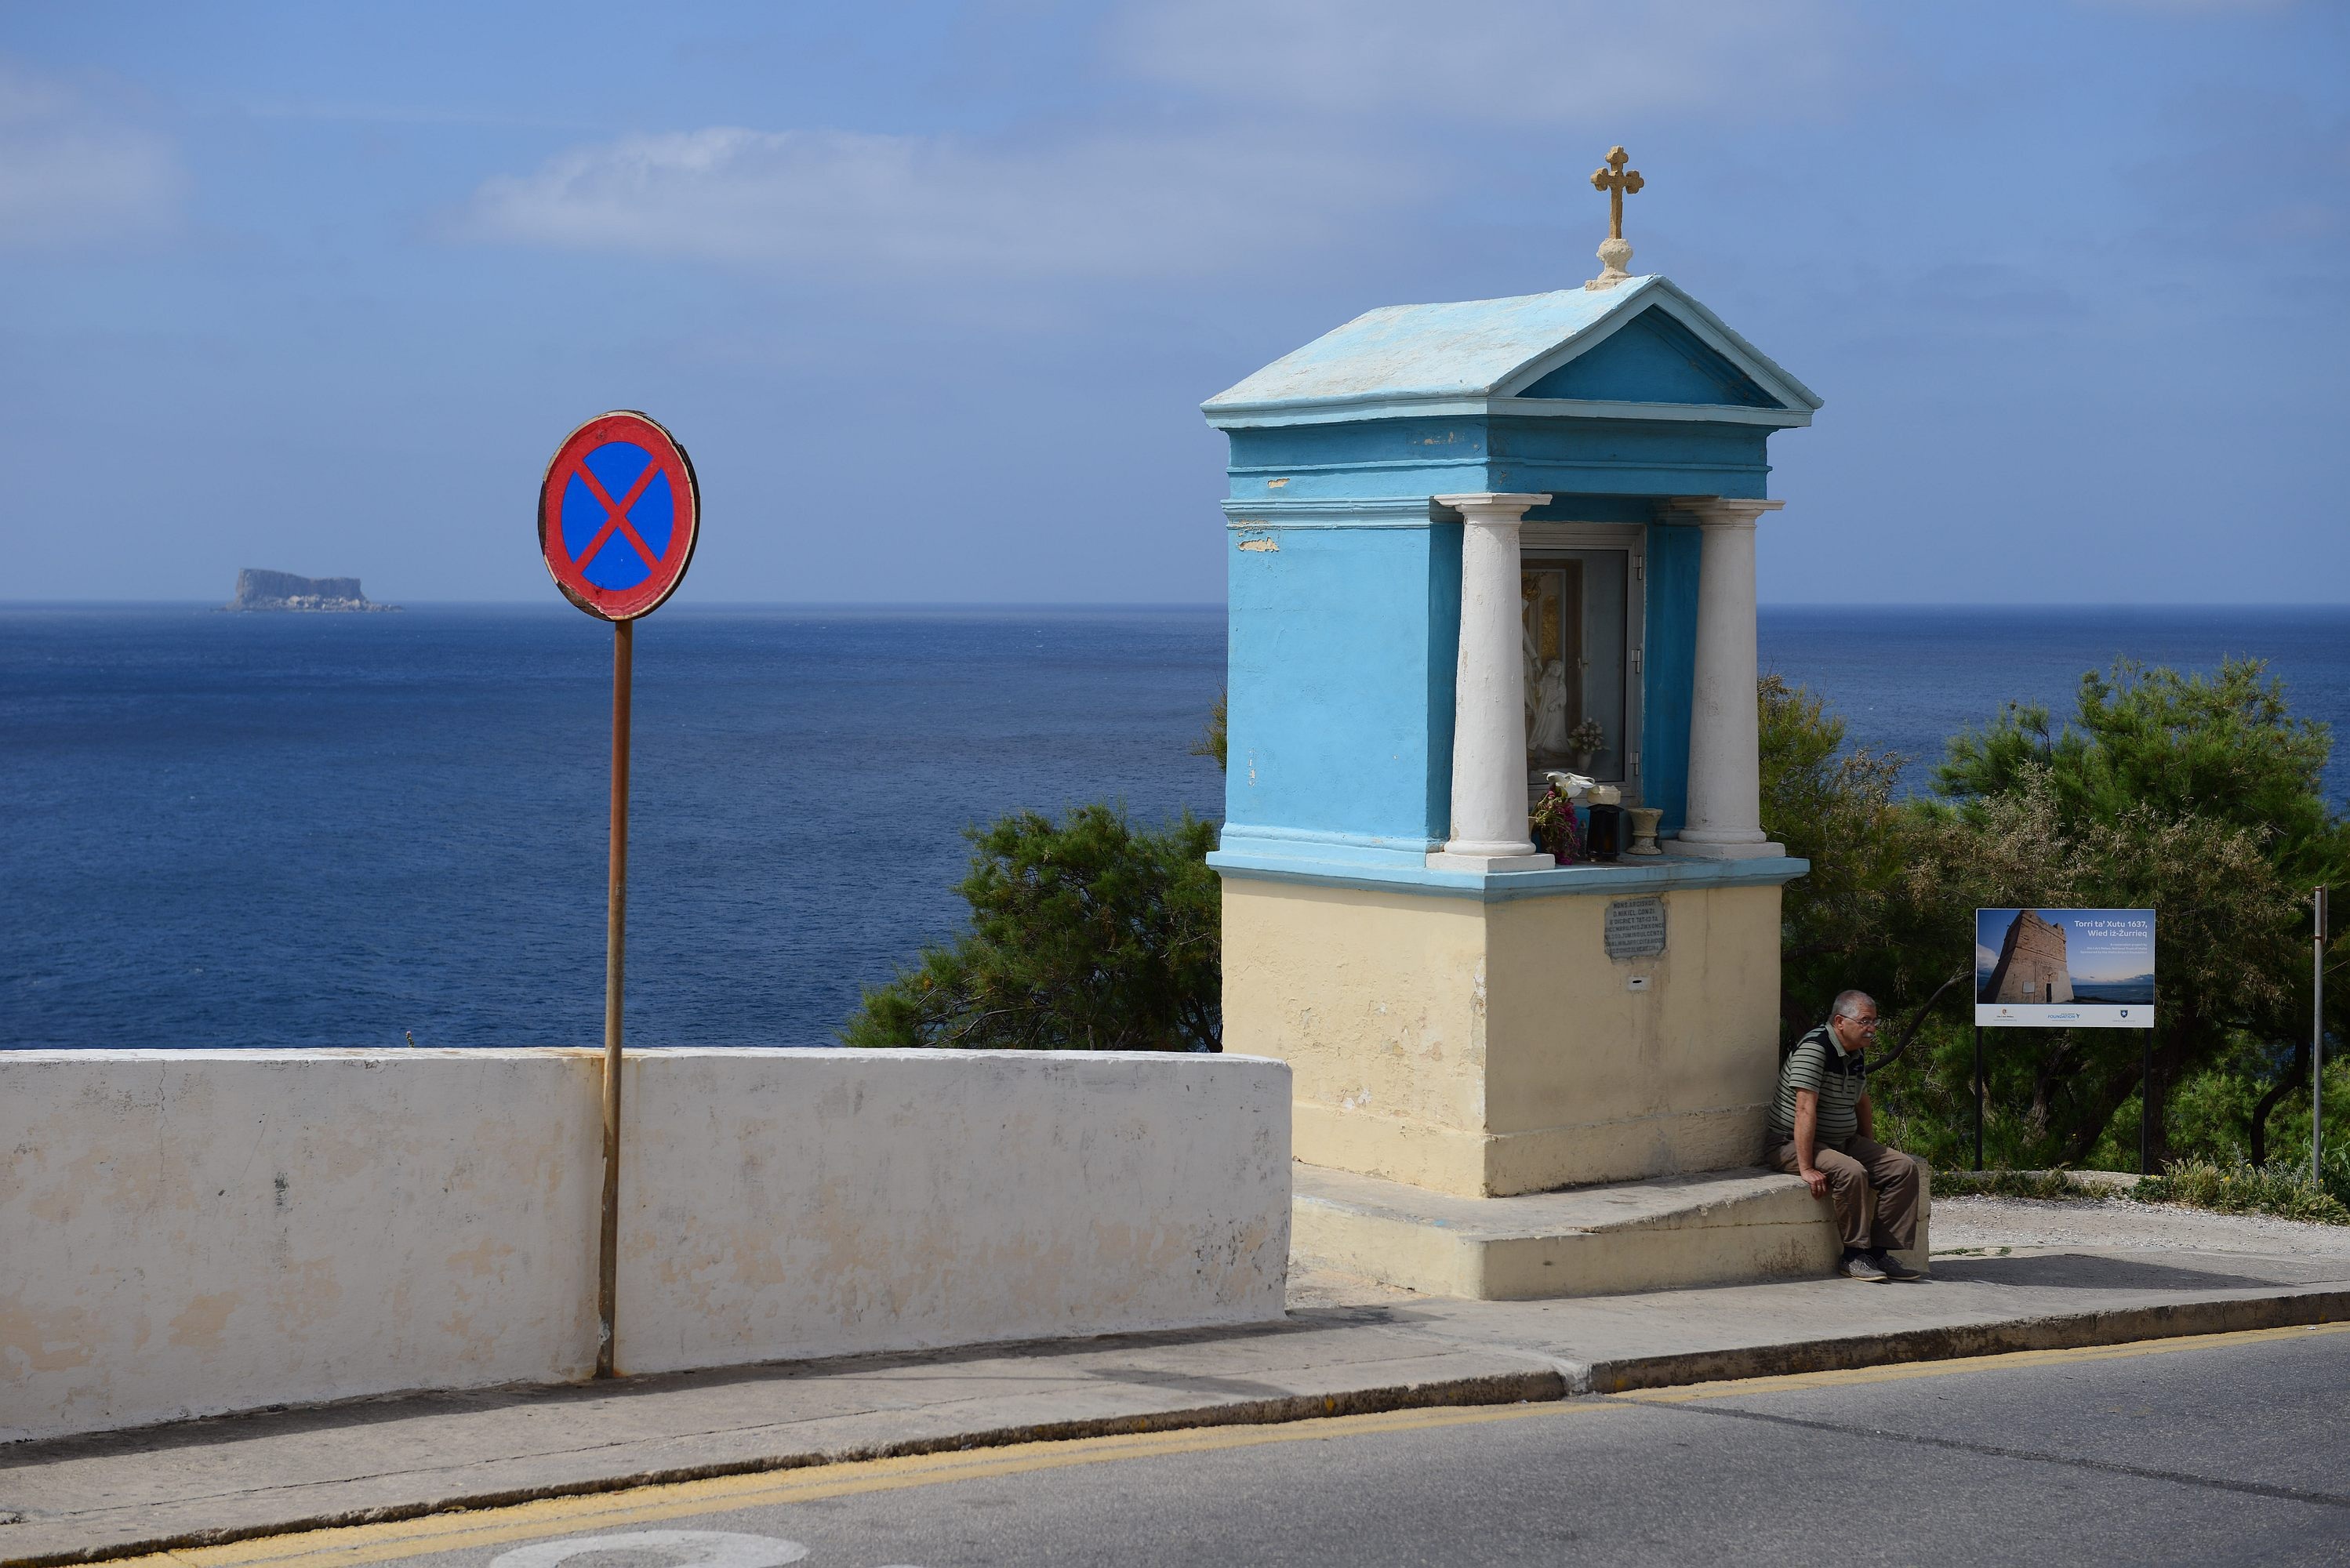
sea, coast, pavement, vacation, mediterranean, tower, blue, road sign, malta, stopping, gozo, image stock, transport panel